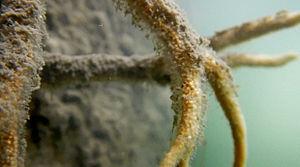
Gemmules de l'éponge d'eau douce Spongilla lacustris = amoebocyte entourées d’une couche dense de spicules entrelacées = forme de résistante et de dormance métabolique apparaissant en automne et permettant à l'éponge de passer l'hiver (ici dans le nord de la France)
Une gemmule est une forme hautement résistante de dormance métabolique qui apparaît chez les éponges marines et les éponges d'eau douce quand leurs conditions de vie deviennent difficiles.